Dietzenbach station

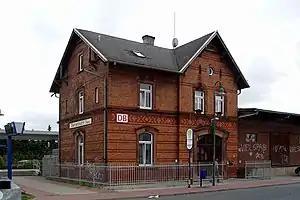

Dietzenbach station ("Dietzenbach Bahnhof") is the terminus of the Offenbach-Bieber–Dietzenbach railway in the German state of Hesse. The station is now used exclusively by line S2 of the Rhine-Main S-Bahn. The entrance building is protected as a monument. The station is classified by Deutsche Bahn as a category 5 station.